Two Letter Alibi

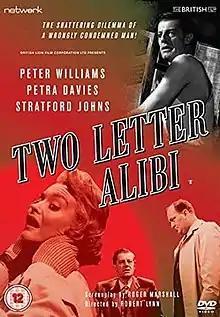

Two Letter Alibi is a 1962 British second feature ('B') crime film directed by Robert Lynn and starring Peter Williams, Petra Davies and Ursula Howells. It was written by Paul Winterton and Roger Marshall based on Winterton's 1953 novel "Death and the Sky Above".